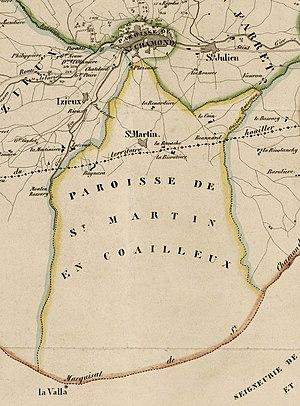
Saint-Martin-en-Coailleux (Loire), extrait de la carte de Saint-Chamond et environs au point de vue des concessions houillères,1850 (domaine public).
Saint-Martin-en-Coailleux est une ancienne commune française de la Loire.